Betty White

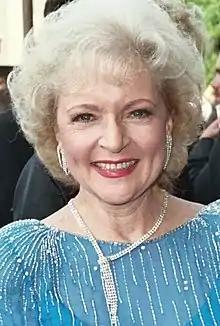
White at the 1988 Emmy Awards

Betty Marion Ludden ( White; January 17, 1922December 31, 2021), known professionally as Betty White, was an American actress and comedian. A pioneer of early television with a career spanning almost seven decades, she was noted for her vast number of television appearances, acting in sitcoms, sketch comedy, and game shows.